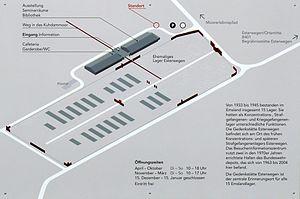
Esterwegen est le plus connu des 15 camps de concentration d'Emsland.